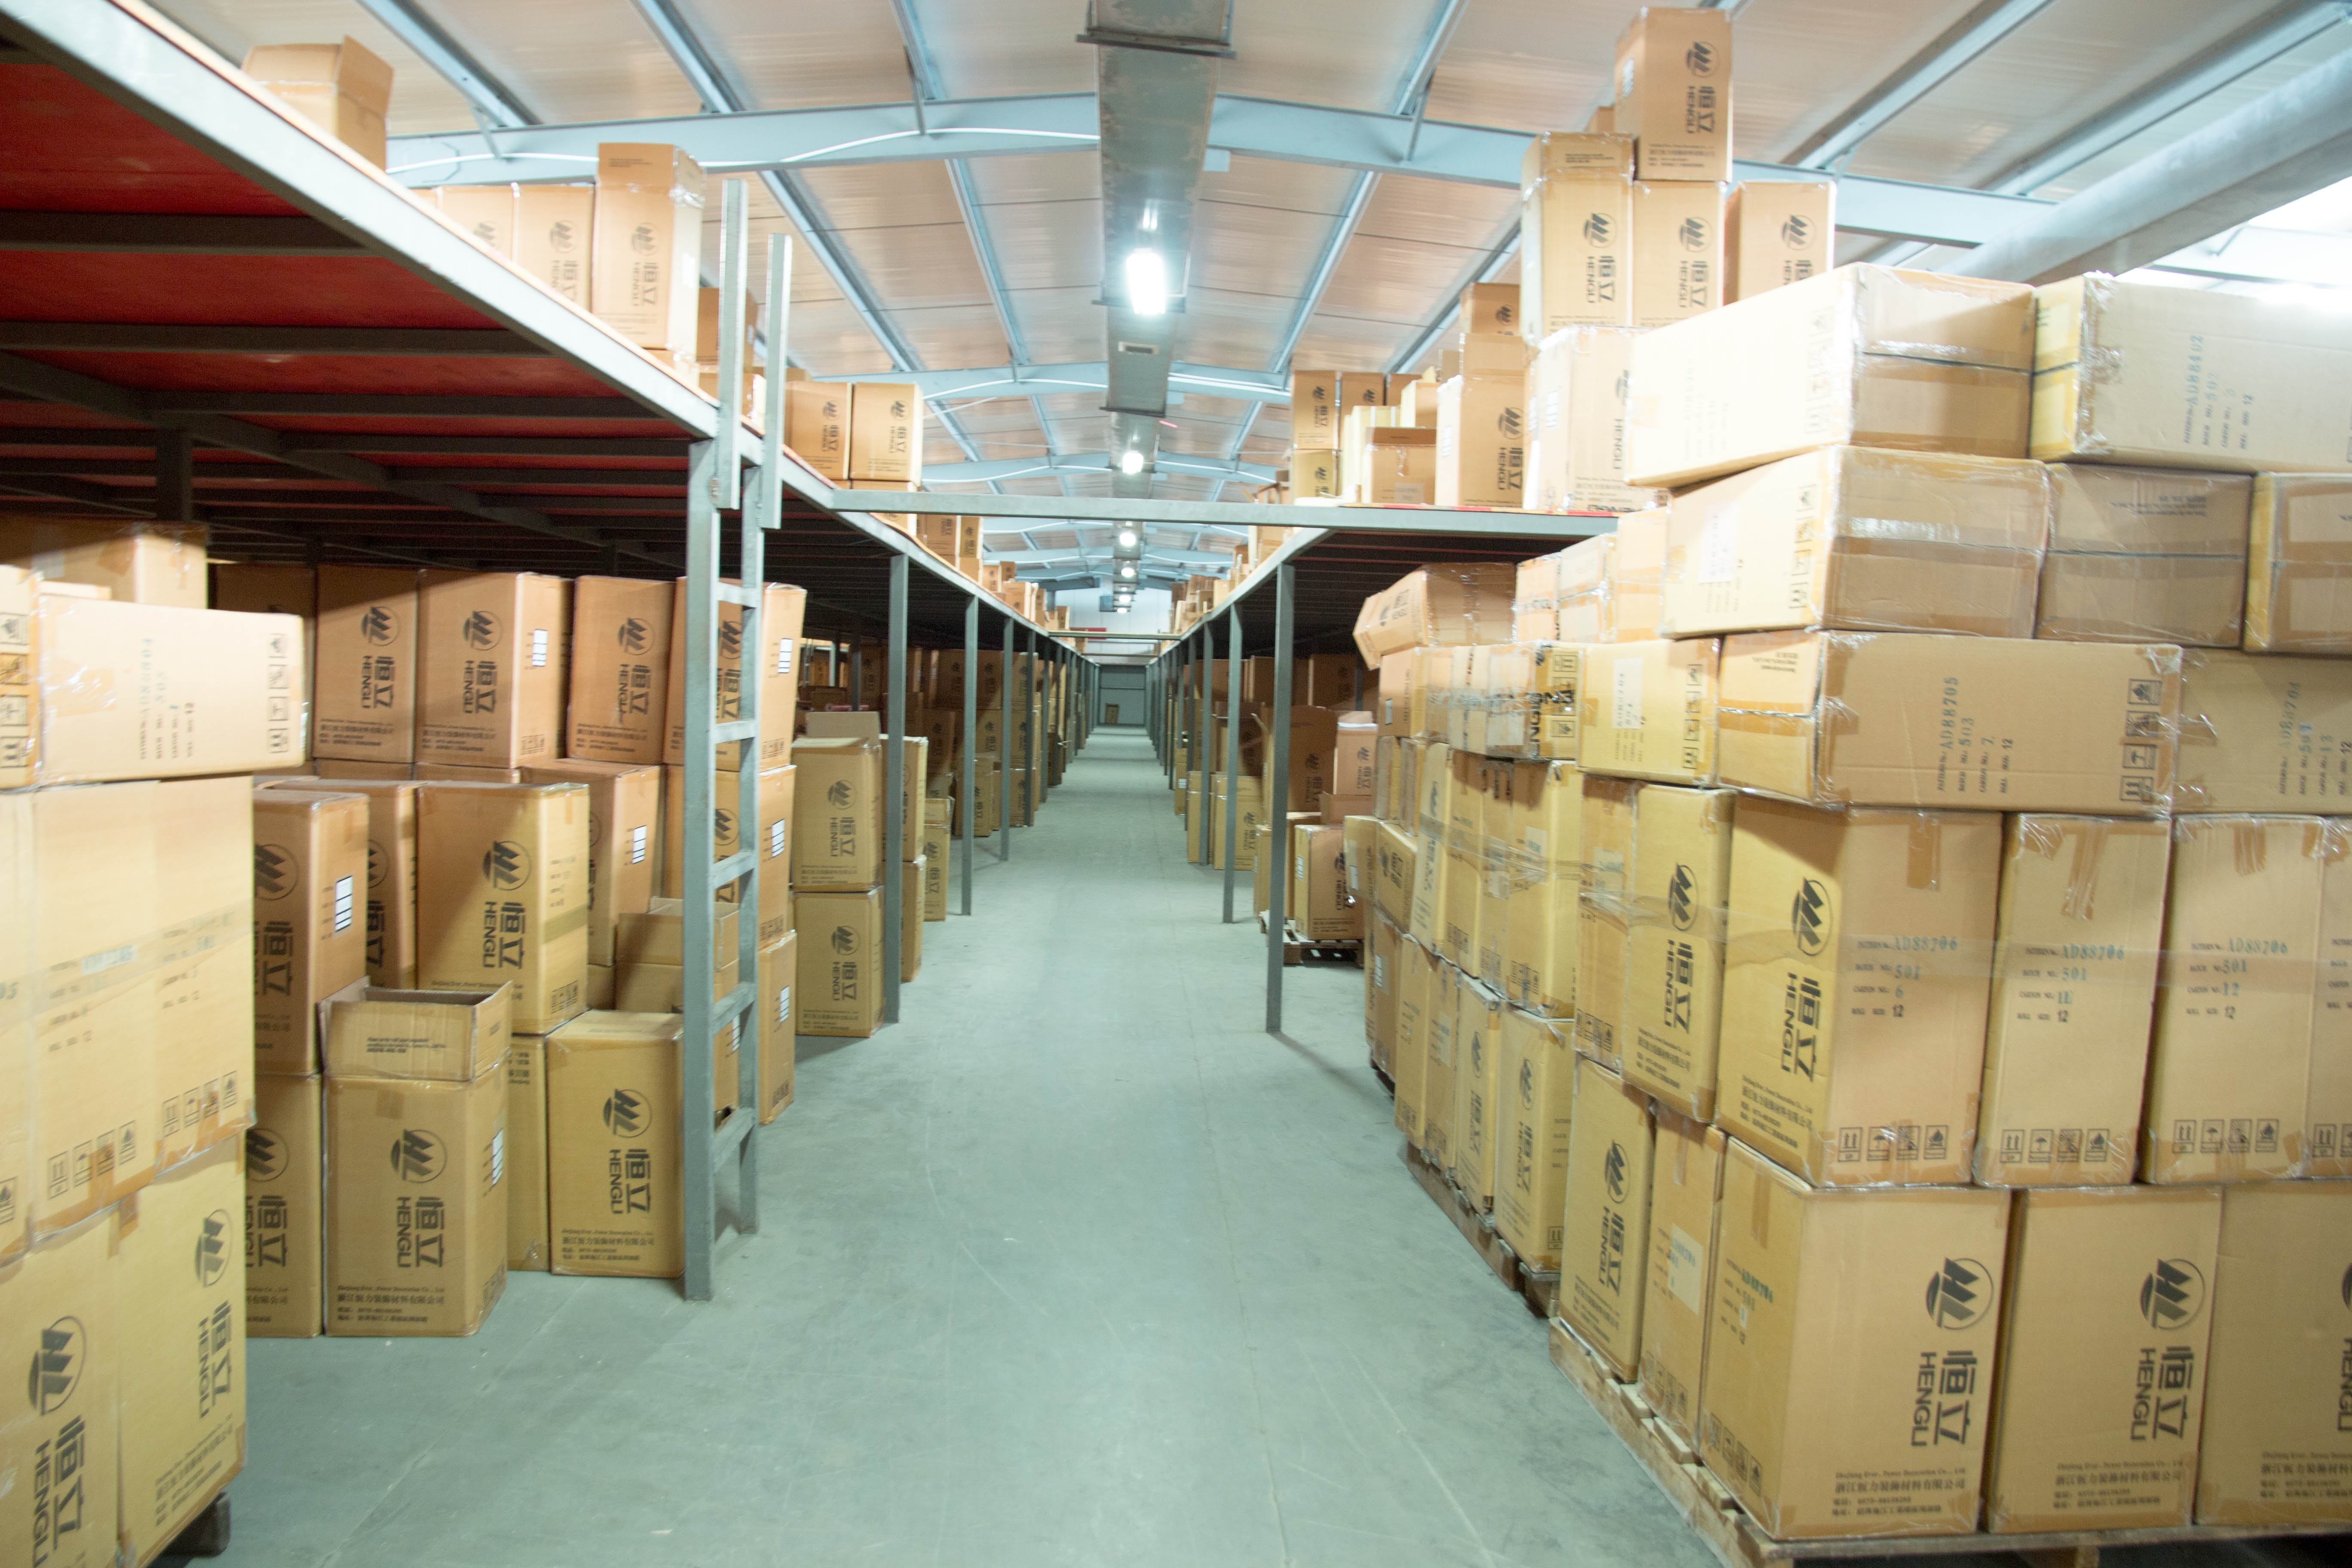
wood, floor, beam, factory, box, material, warehouse, stall, inventory